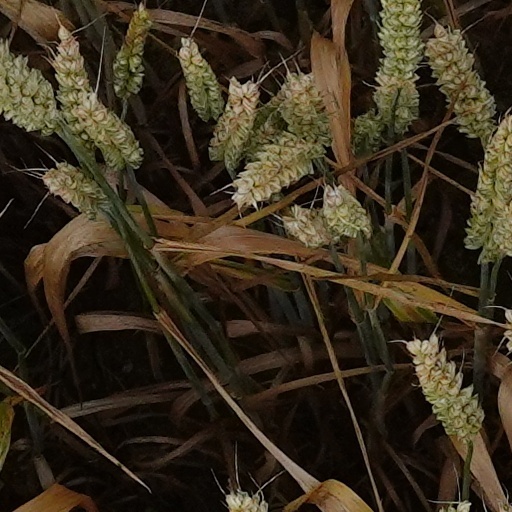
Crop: wheat